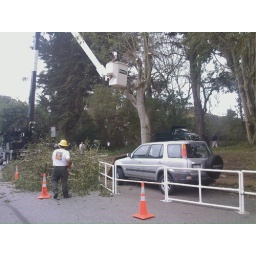
Monicas car almost got towed by tree people. Darn she was lucky